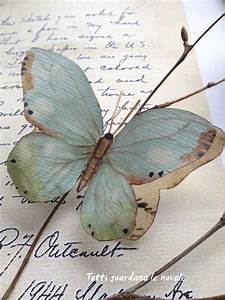
Label: butterfly